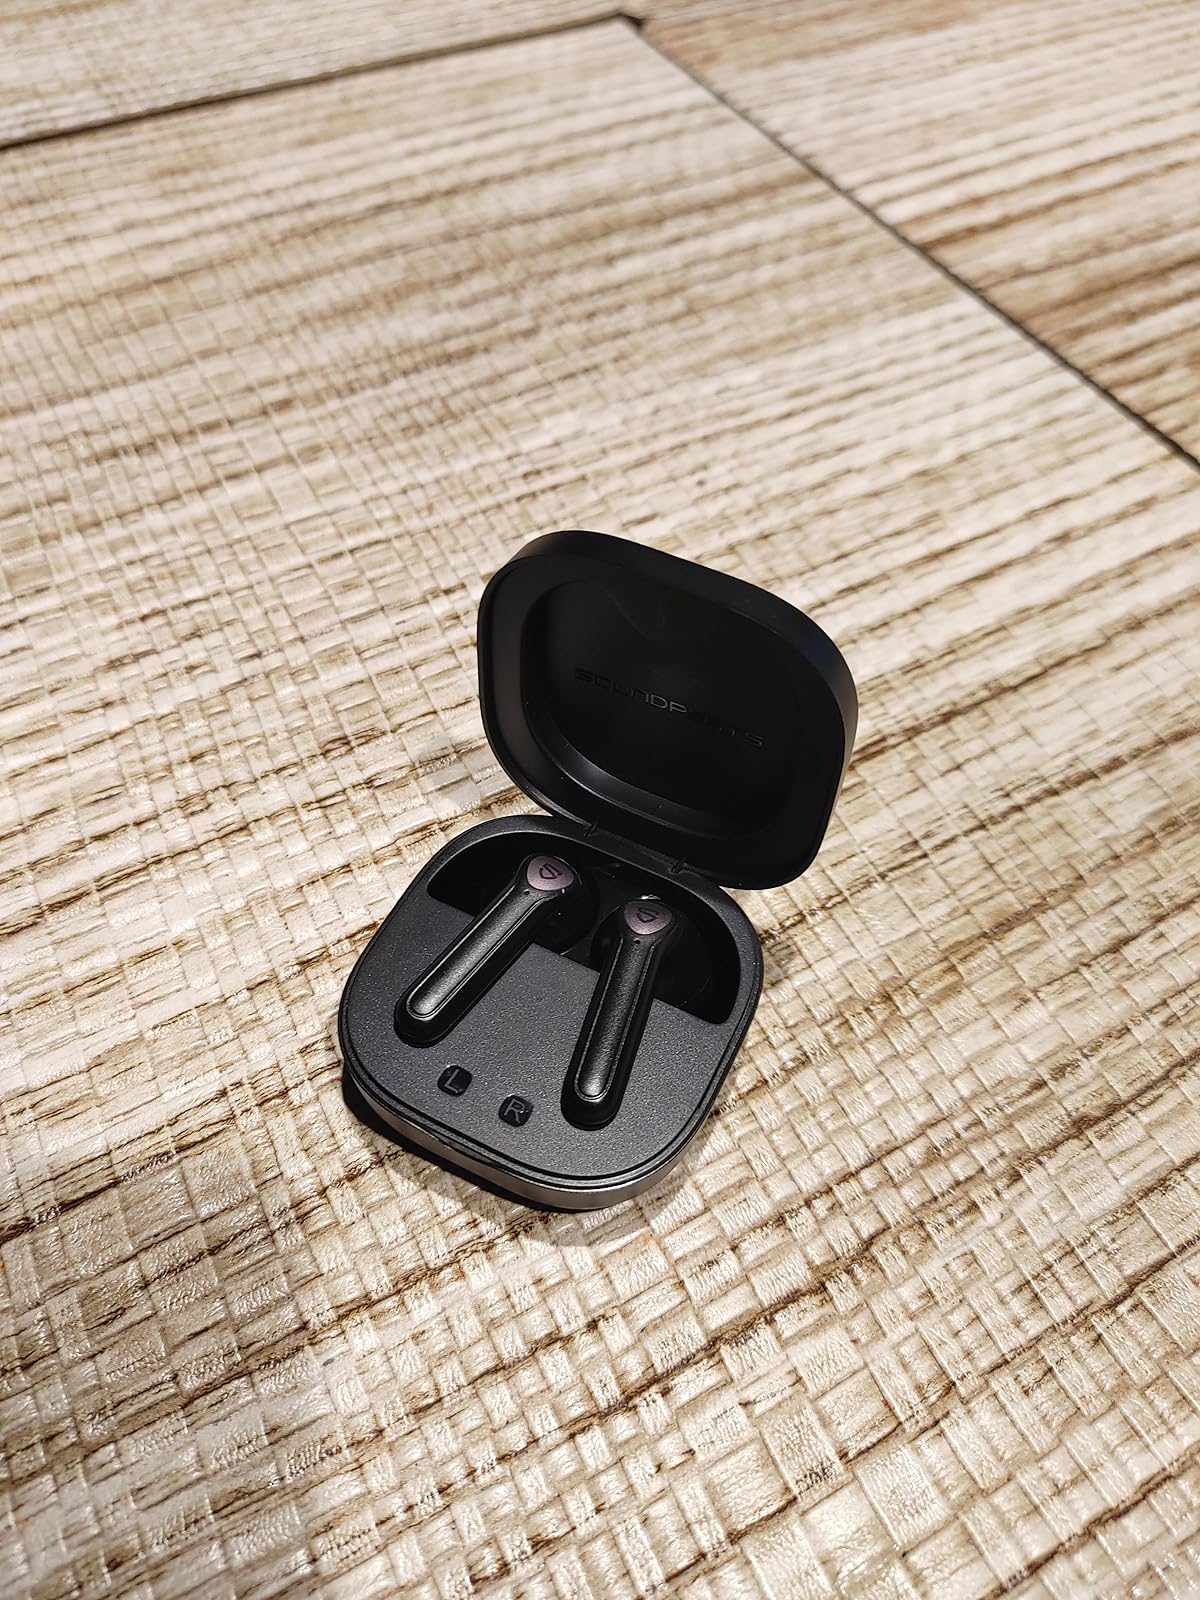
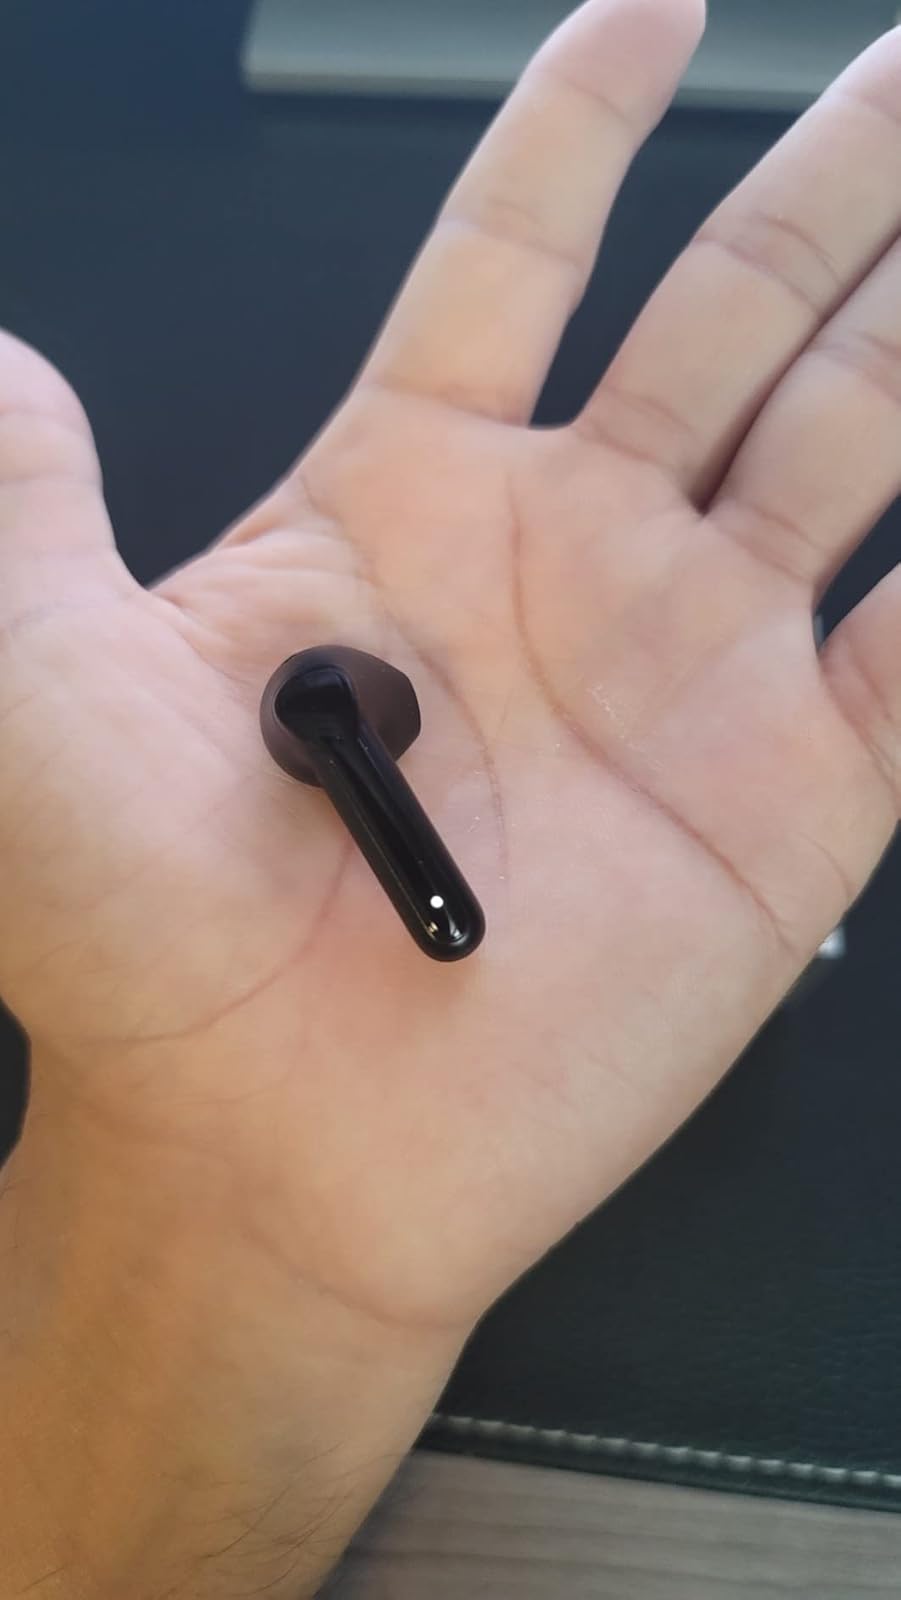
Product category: earbuds
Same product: no